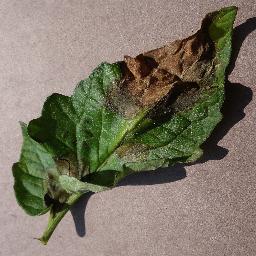
Label: Tomato___Late_blight